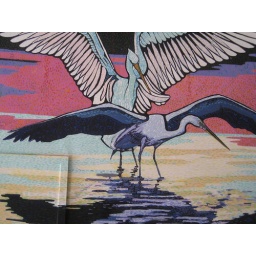
Great Blue Herons in the Everglades. Inside the cigar box on the bottom is a fish representing the view underwater.